Petrel

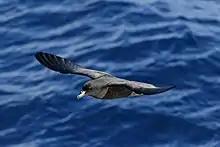
A Westland petrel

Petrels are tube-nosed seabirds in the phylogenetic order Procellariiformes.